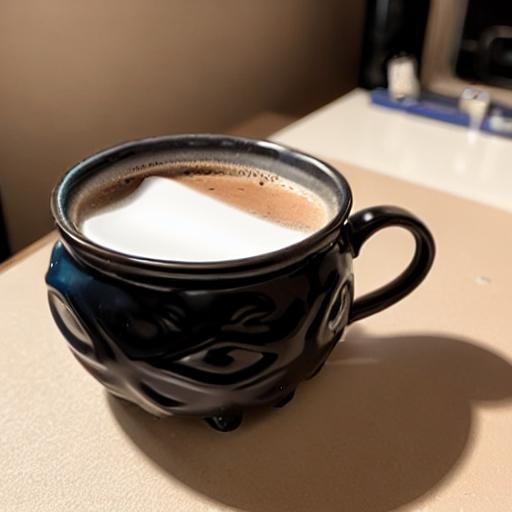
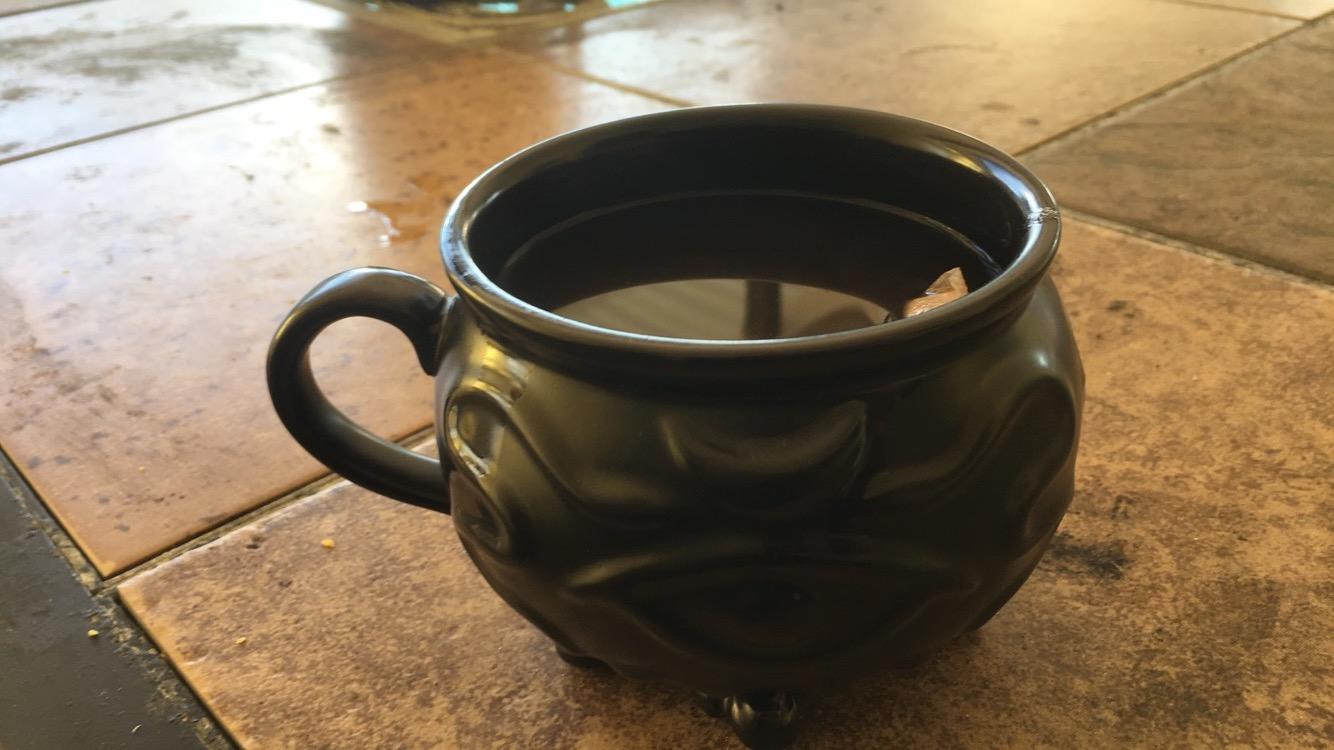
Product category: items_mug
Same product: no